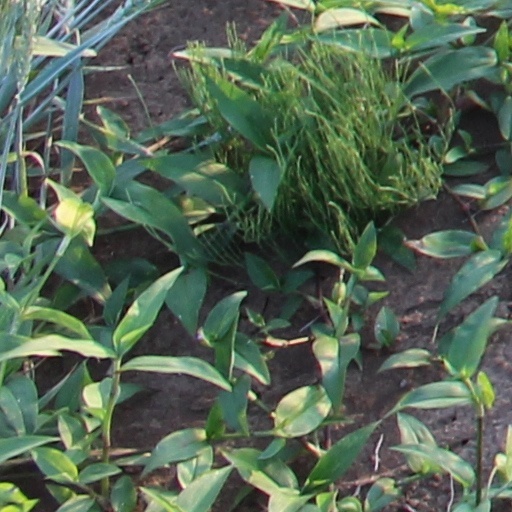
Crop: wheat